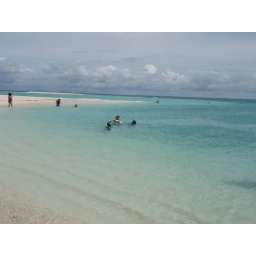
white sand in camiguin island